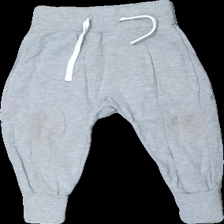
View: front
Type: Trousers
Category: Children
Brand: Lindex
Colors: Grey
Material: ?
Cut: Regular
Size: 86
Season: All
Damage location: bottom center
Damage 2 location: middle right
Damage 3 location: top center
Price range: <50
Recommended usage: Export
Description: grå mjukisbyxor, urtvättade
Comment: urtvättade